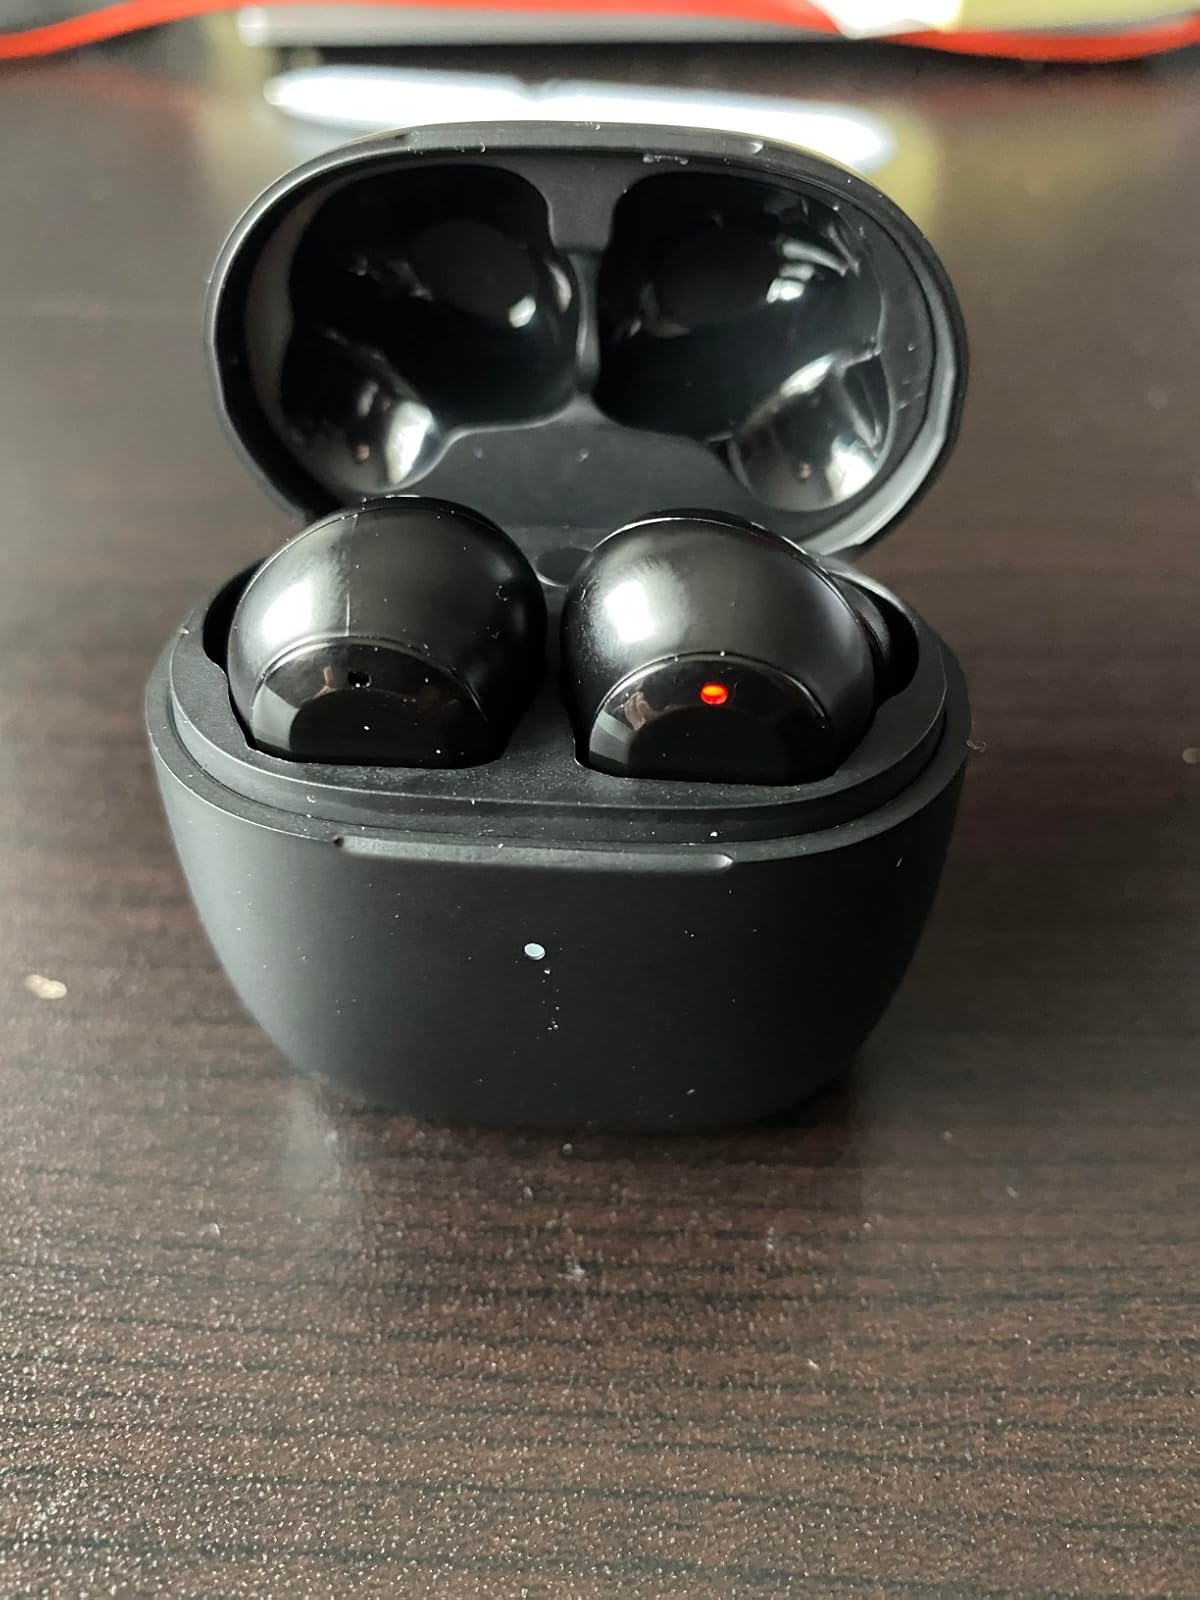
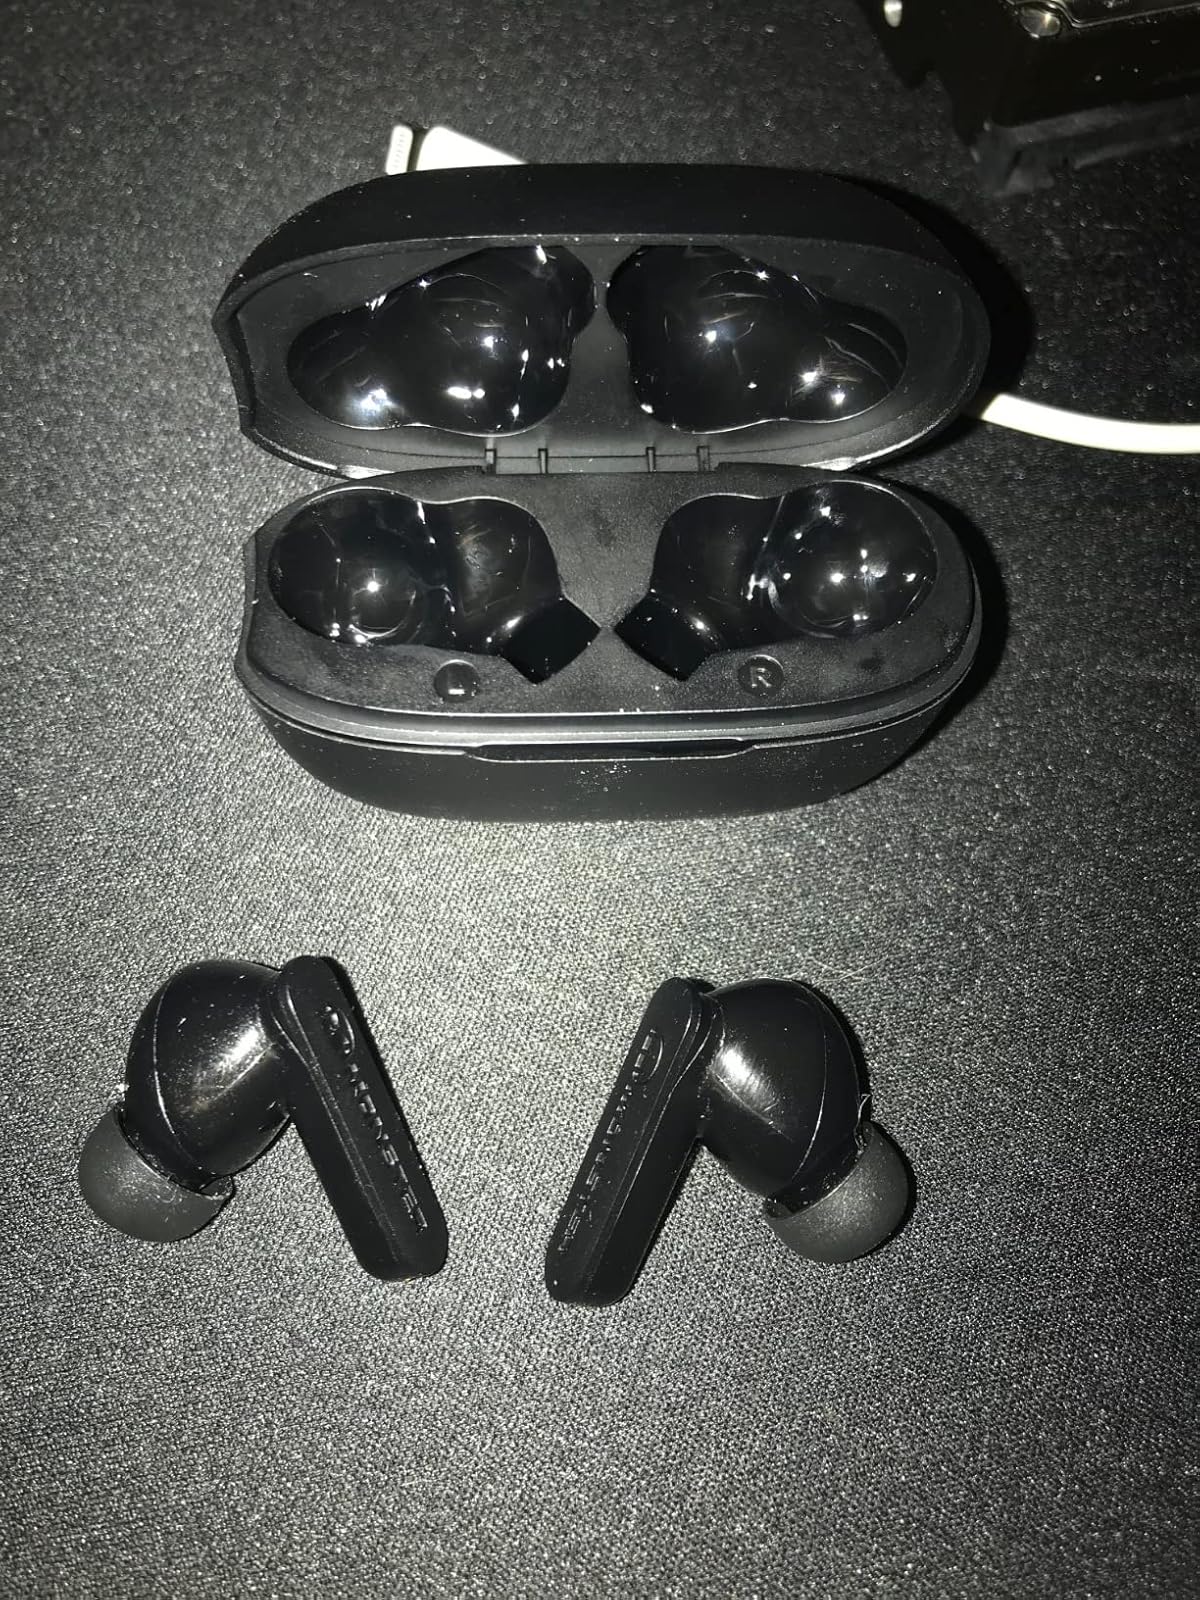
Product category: earbuds
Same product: no